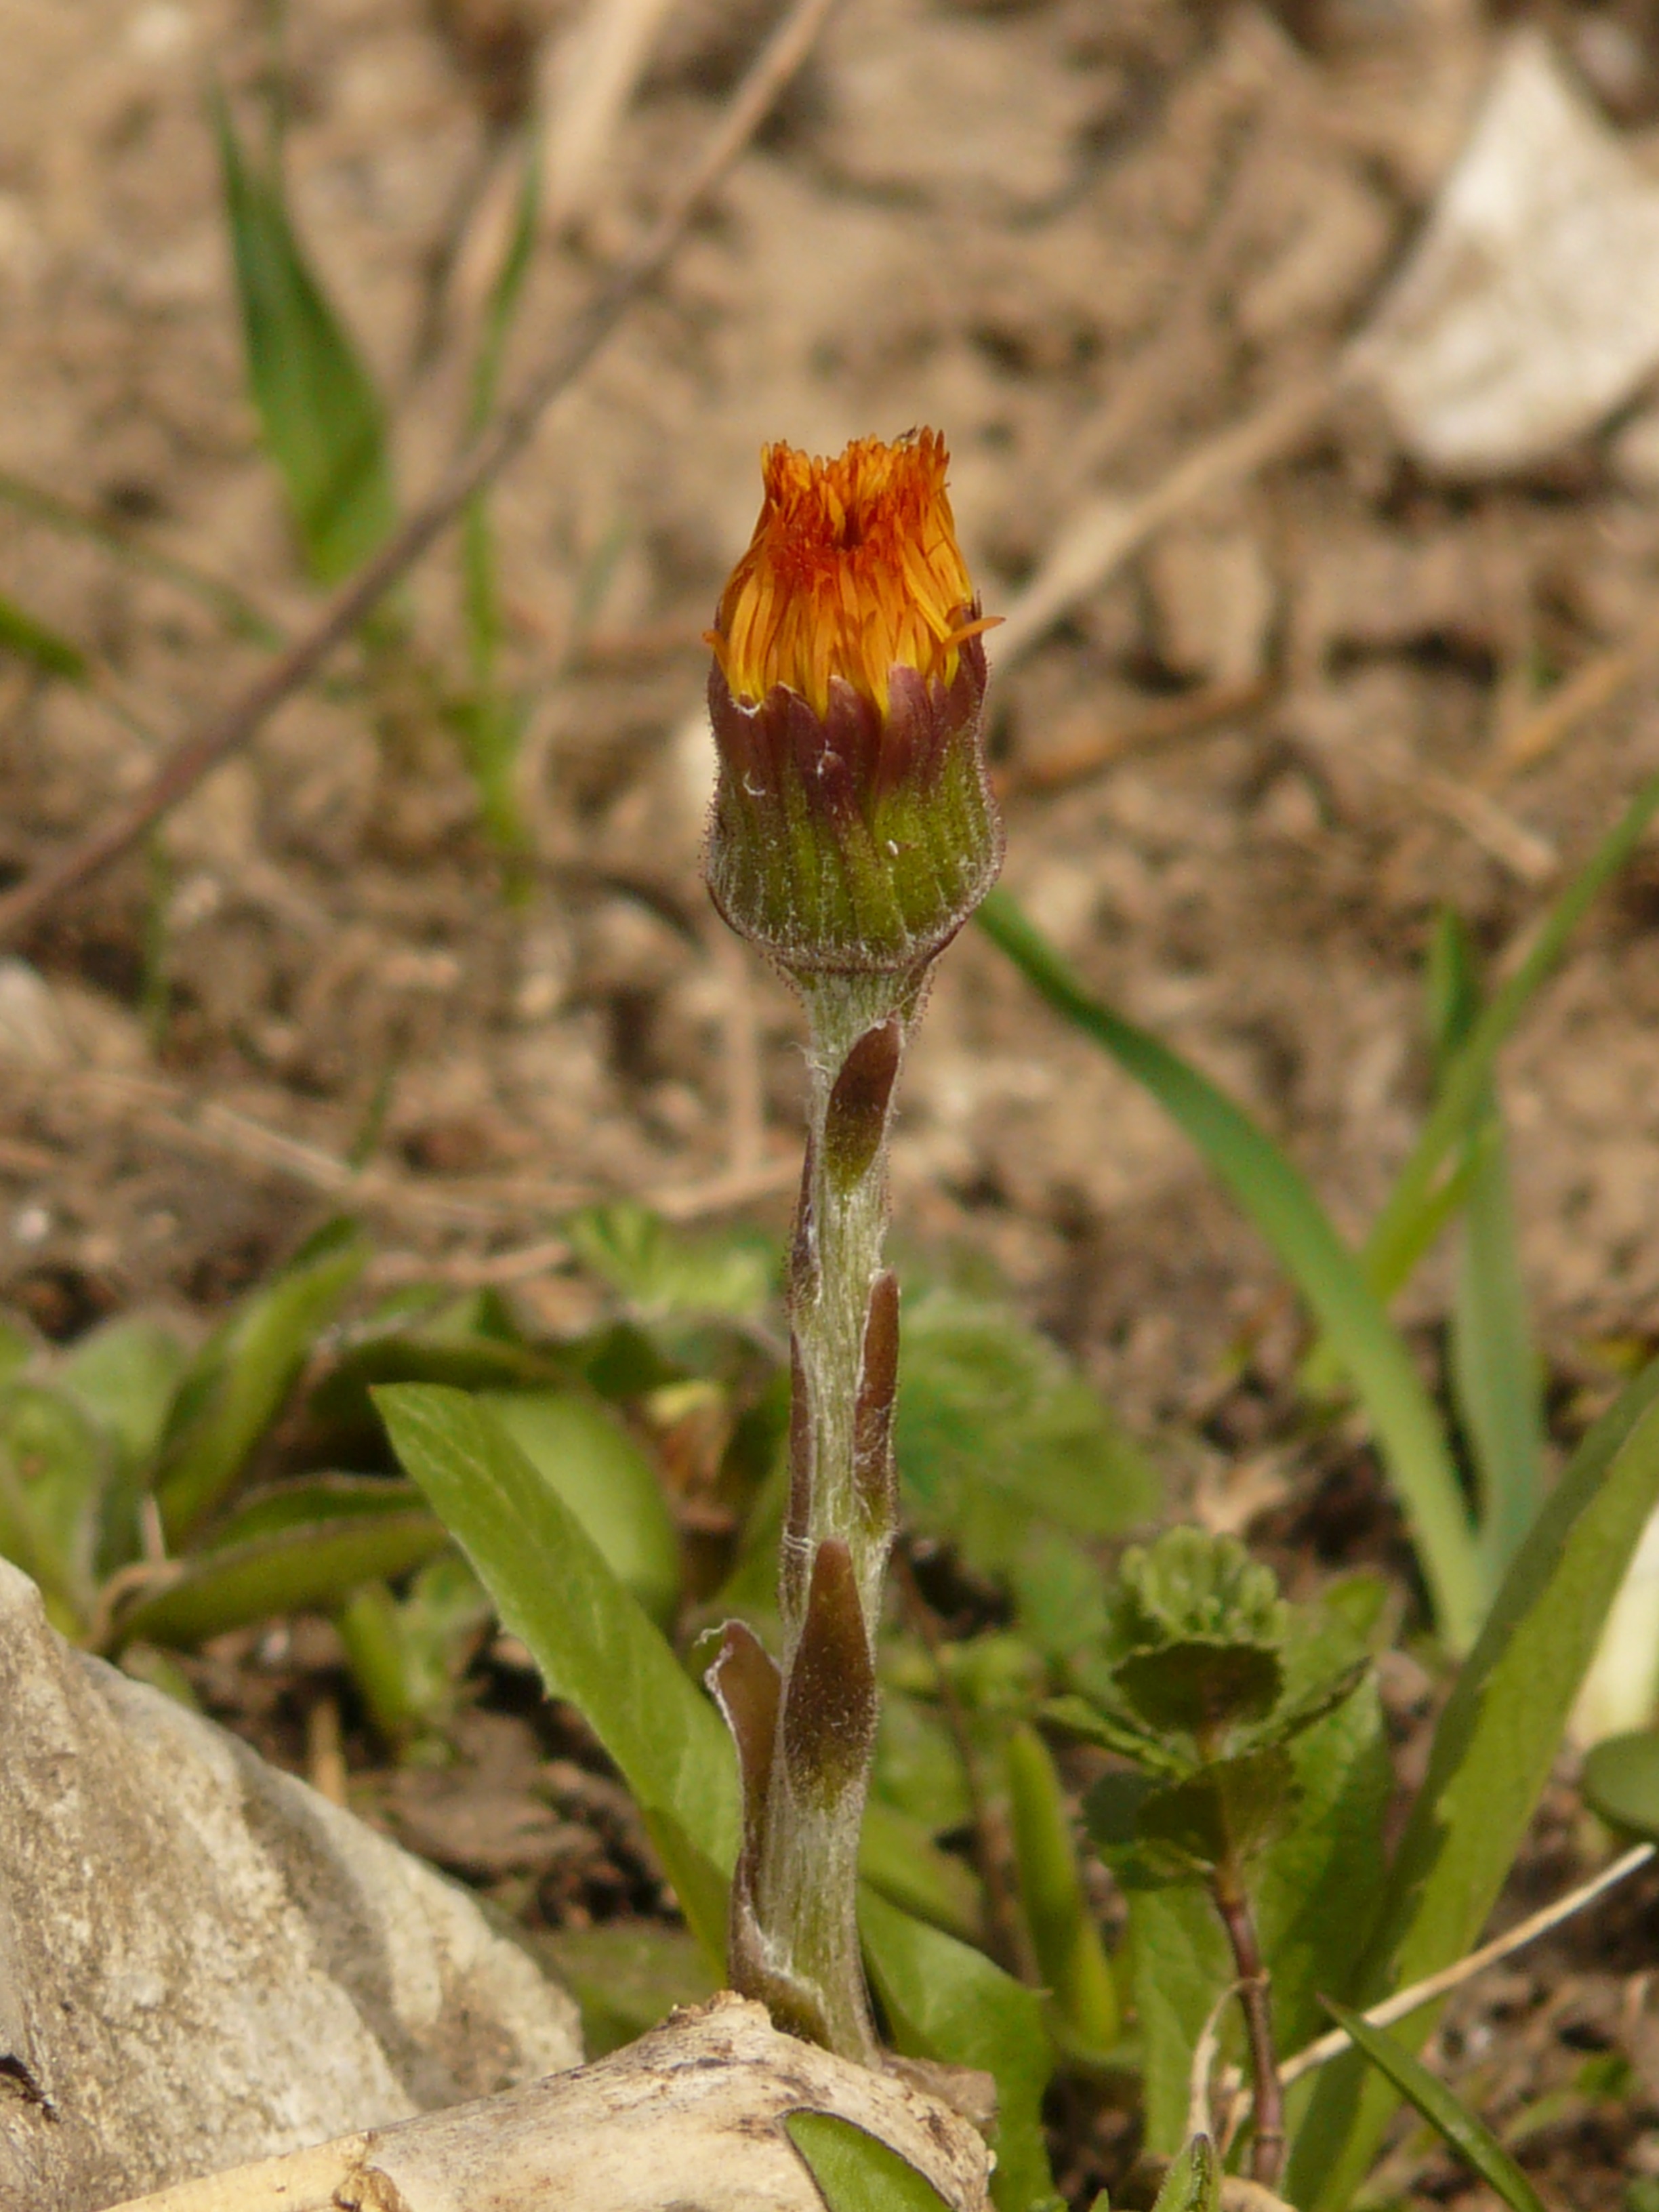
blossom, plant, prairie, leaf, flower, bloom, orange, botany, yellow, flora, wildflower, asteraceae, tussilago, closed, spring flower, composites, medicinal plant, macro photography, flowering plant, tussilago farfara, grass family, plant stem, land plant, cough medicines, broomrape